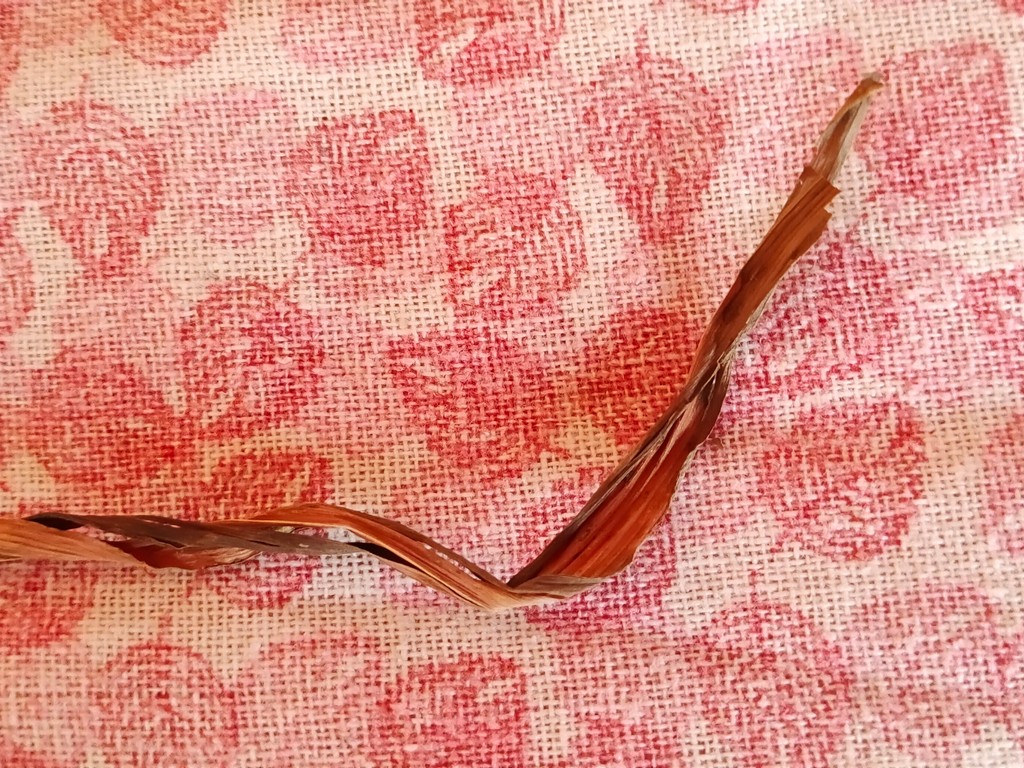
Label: Dried